Kealia Pond National Wildlife Refuge

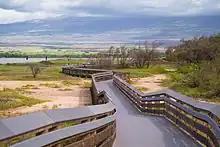
The boardwalk at Kealia Pond National Wildlife Refuge

A new boardwalk and 14-stall parking lot opened on North Kihei Road on September 8, 2009. The area encompasses the bird sanctuary next to Sugar Beach, open from 06:00 - 19:00, and is patrolled by private security.